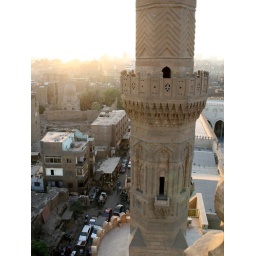
south gate twin tower street below